Château L'Évangile

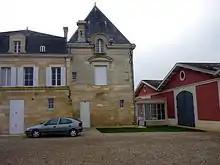
Exterior of the Chateau located outside near the border with Saint-Émilion

Château L'Évangile, archaically Fazilleau, is a Bordeaux wine estate from the appellation Pomerol. The winery is located on the Right Bank of the Bordeaux wine region, in the commune of Pomerol in the department Gironde. As all wine produced in this appellation, Château L'Évangile is unclassified, but the estate is estimated among the great growths of the region.